Juliet Lover of Idiot

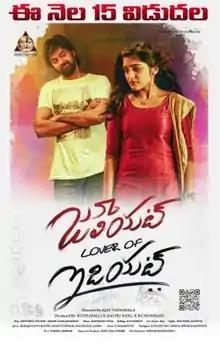
Theatrical release poster

Juliet Lover of Idiot is a 2017 Telugu romantic comedy mystery film directed by Ajay Vodhirala, starring Naveen Chandra and Niveda Thomas in the lead roles. It is produced by Kothapalli R Raghu Babu and Kannika under Anurag Productions. Music is scored by Ratheesh Vega.